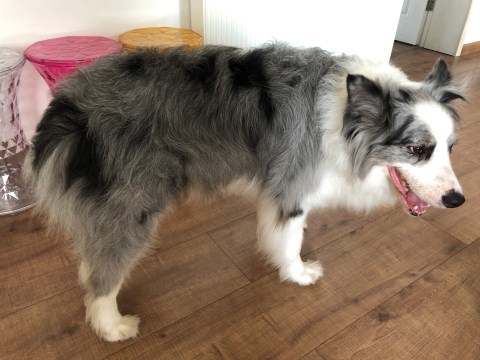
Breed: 2594-n000109-Border_collie